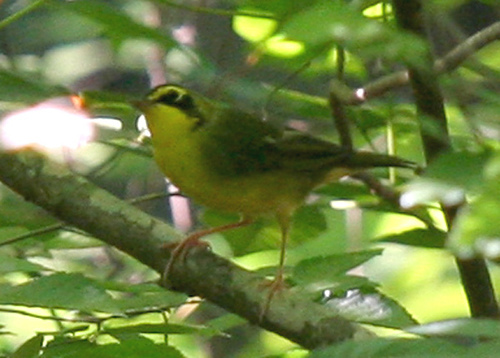
this small colorful bird has extra long legs, a yellow body with darker wings, black eyebrows, and striking black eye rings.
this bird is green with black on its back and has a very short beak.
the bird has a yellow belly with black wings and a yellow face.
this yellow and green bird has black around its eyes and long legs.
a greenish yellow bodied bird with green wings and black stripe across the face.
this particular bird has a yellow belly and breast with long orange feet
this bird has wings that are green and has a yellow bellya small yellow bird with darker colored back and wings.
the small bird has a bright yellow belly, a bright yellow breast, and a bright yellow eye brown.
this bird has a green breast, green belly, and orange feet
Species: Kentucky Warbler